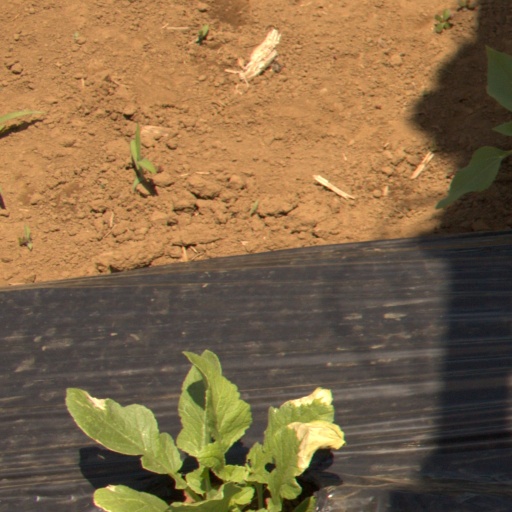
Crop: Jerusalem artichoke